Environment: real
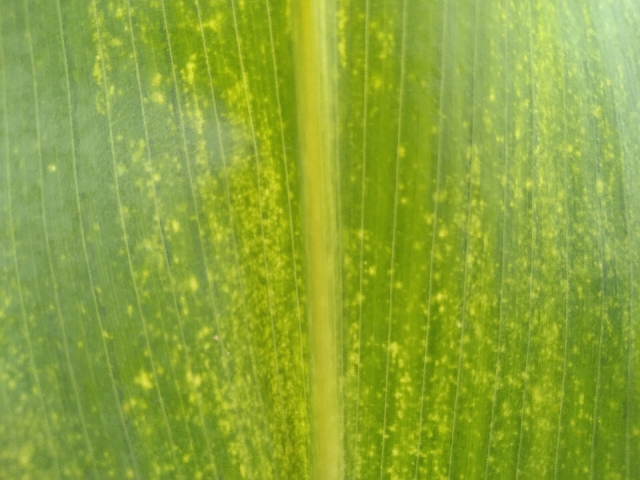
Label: lethal_necrosis